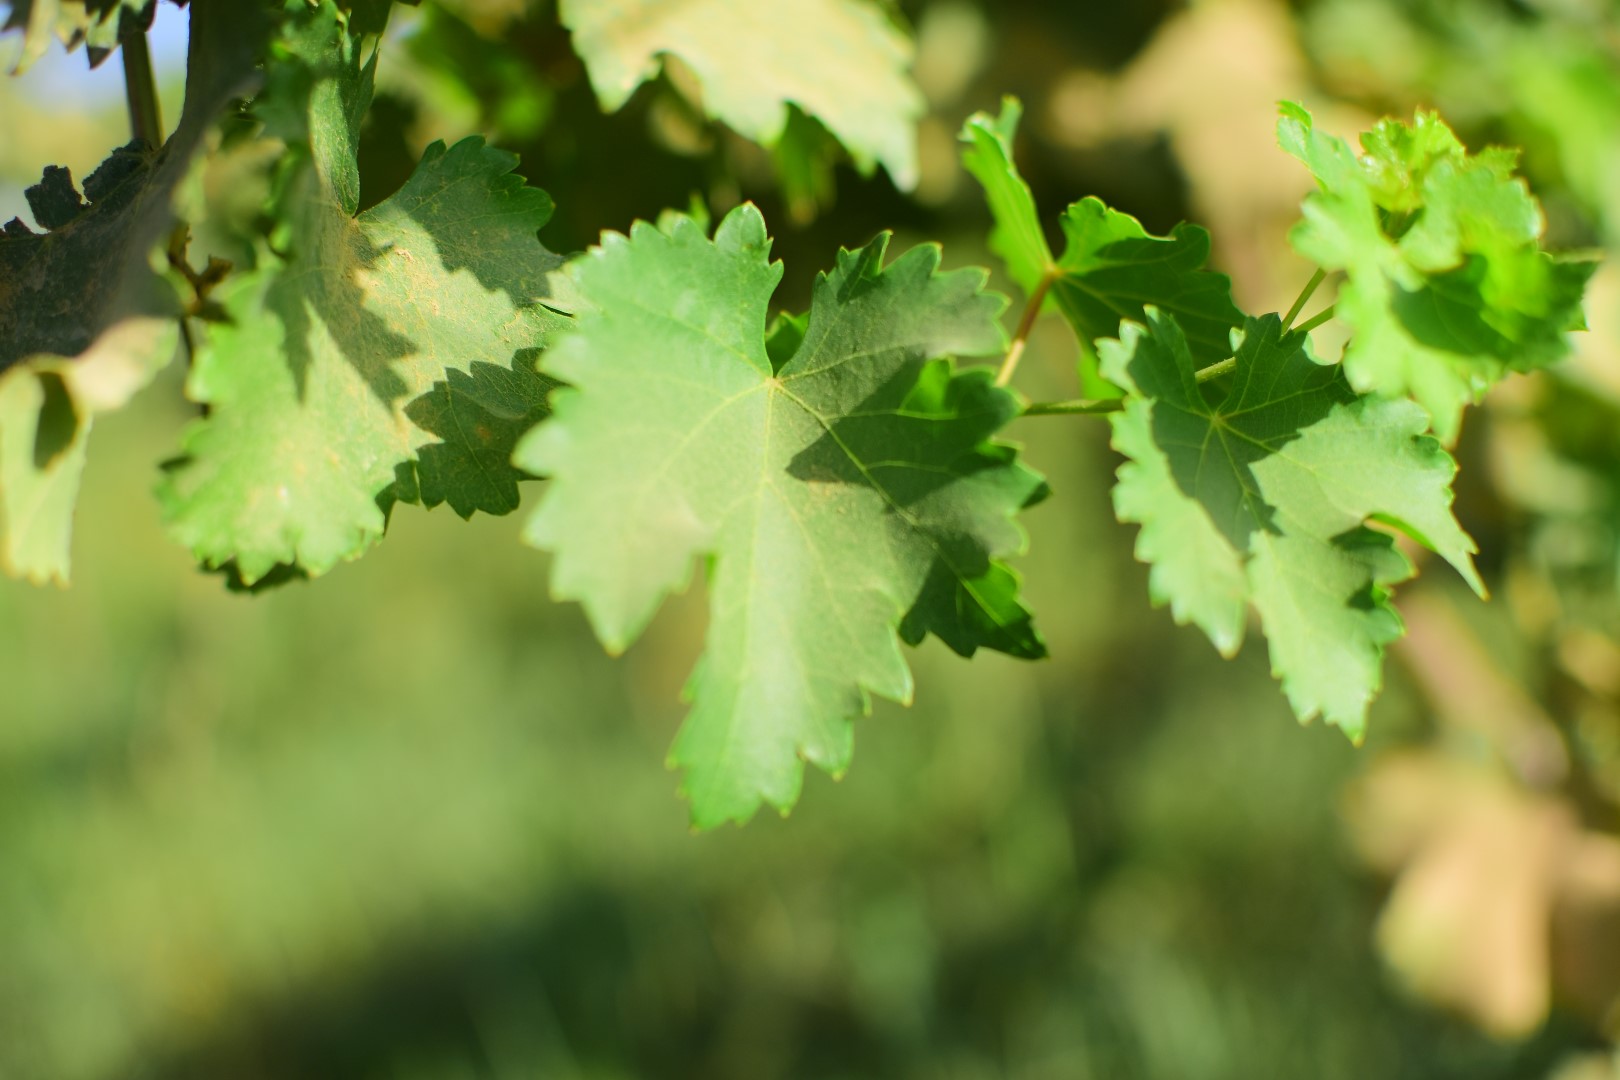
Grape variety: Deas Al-Annz